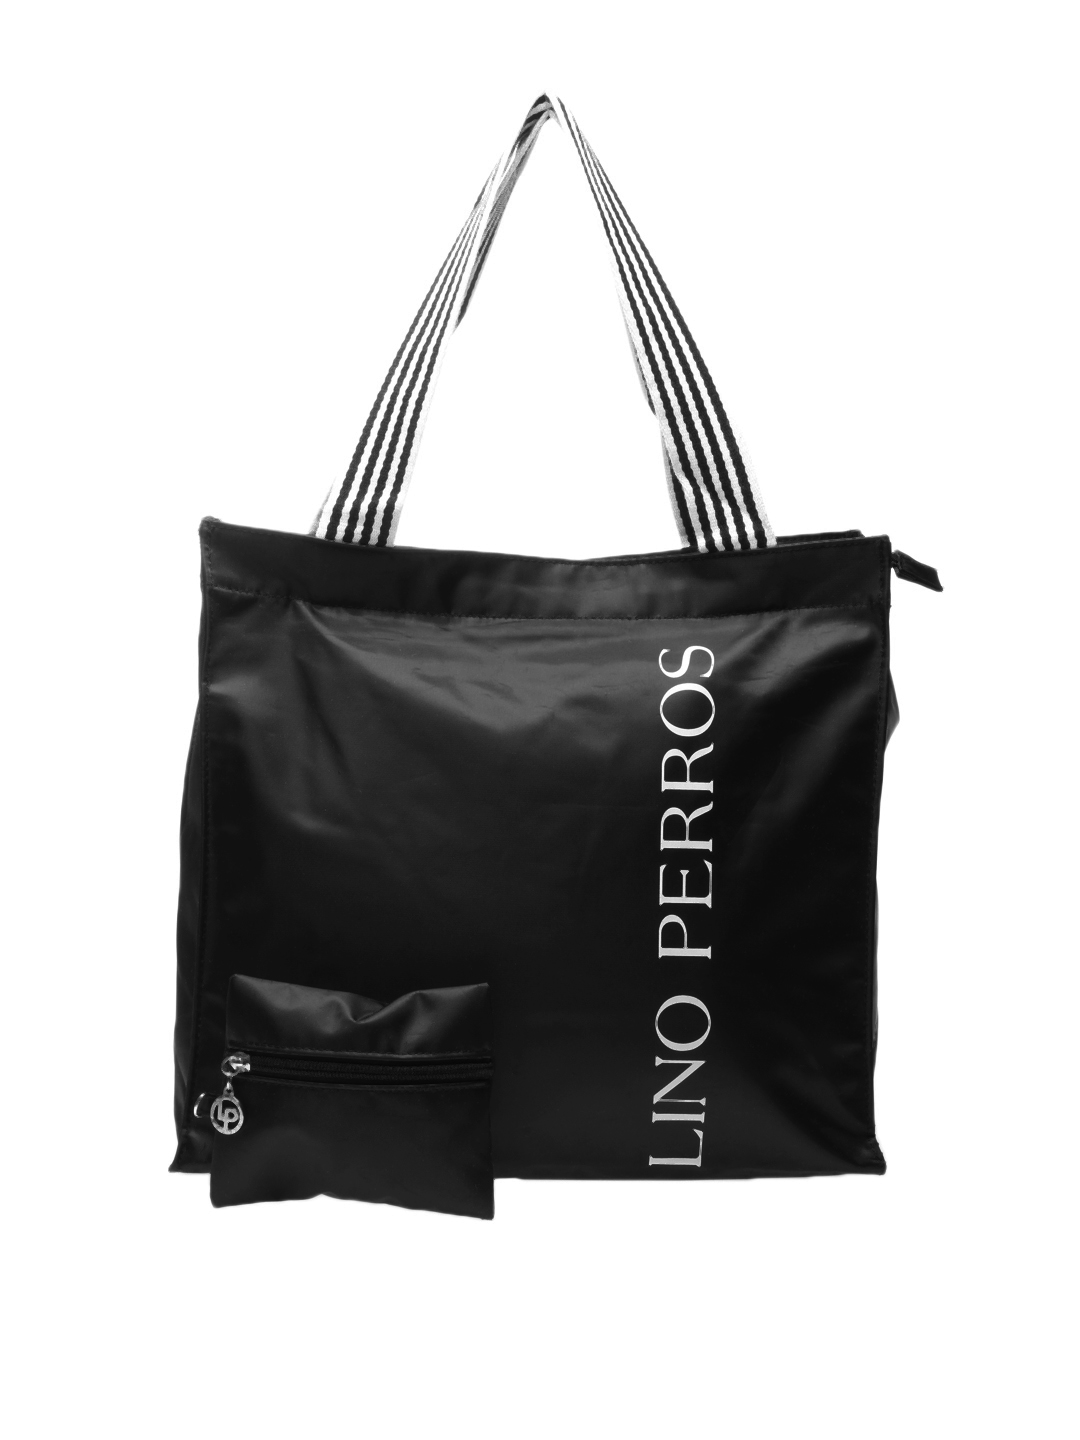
Lino Perros Women Black Handbag
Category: Accessories / Bags / Handbags
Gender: Women
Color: Black
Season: Summer 2012
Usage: Casual